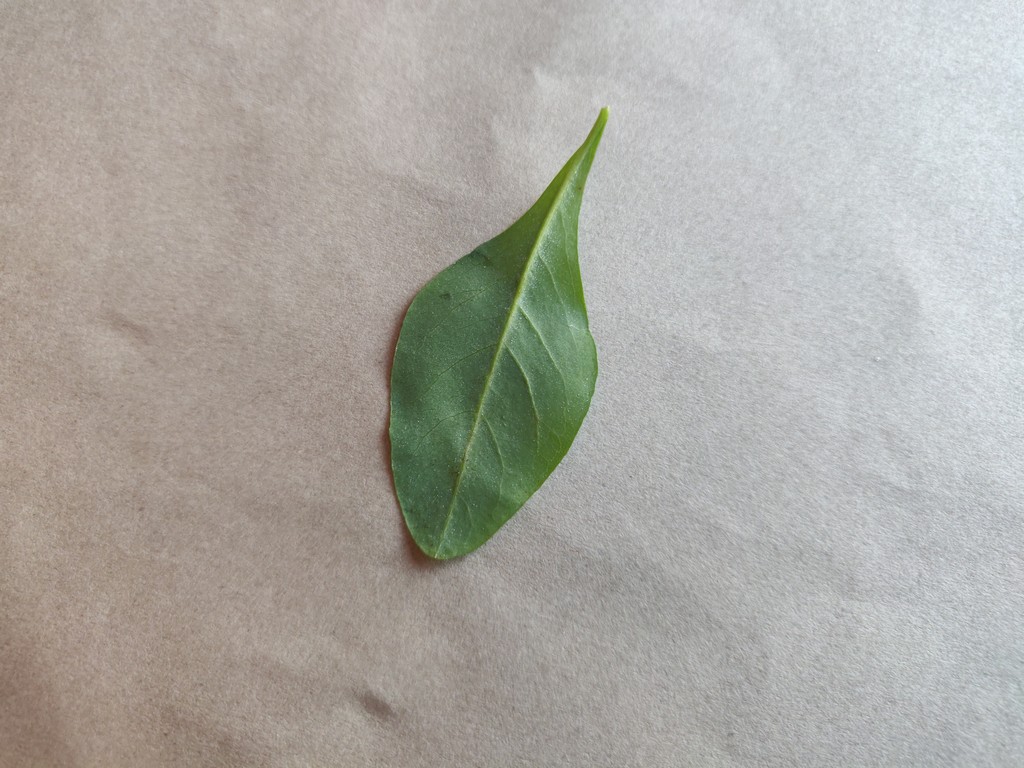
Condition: Healthy
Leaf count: single
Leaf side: back